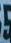
Number: 5